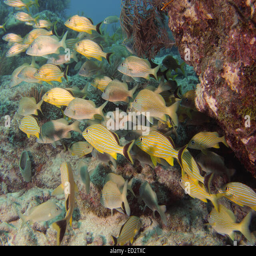
seascape of fish on a coral reef